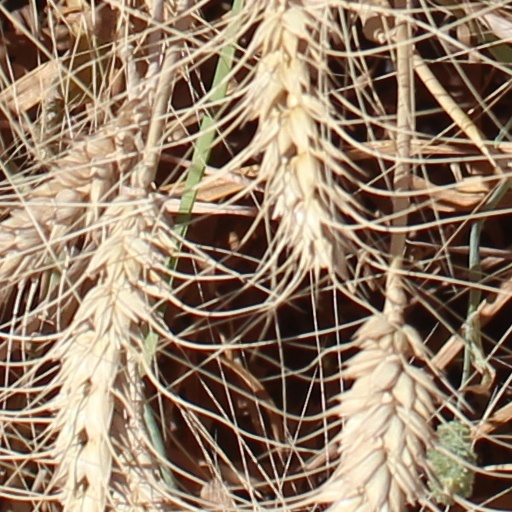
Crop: wheat